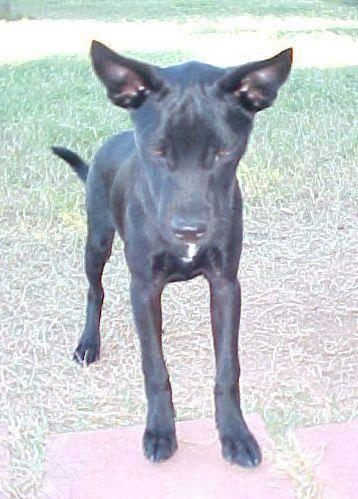
dog